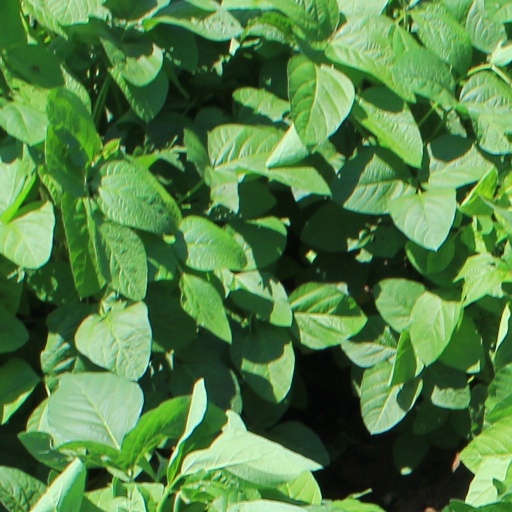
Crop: soybean